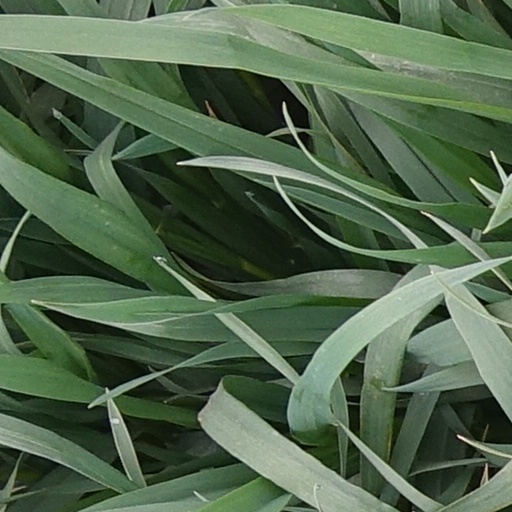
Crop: wheat